Zoya (singer)

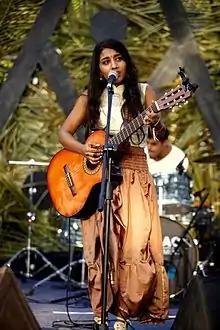
Zoya performing at Nariyal Paani Festival, Ali Baug, India

In 2013, she released "Letters To Toska EP" and began booking her own gigs across the East Coast and California, performing at famous music clubs like Rockwood Music Hall and Whisky A Go-Go. She opened for Storyman, Ryan Scott, at the first literature event presented by the Indo-American Arts Council featuring author, Salman Rushdie. In 2014, she released her visual EP, "Lasya", via YouTube and later opened for singer-songwriter, Kawehi, which ultimately landed her a supporting slot on Kawehi's Evolution Tour the same year.